Regina's historic buildings and precincts

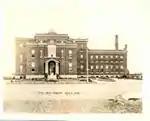
Grey Nuns Hospital circa 1925.

The McCallum Hill Building was constructed in 1913 on the north side of the street from the northeast corner of the park. For many years it was the largest private office building in the city and the tallest building in Saskatchewan at ten storeys high, of course only rivaled in height and conspicuousness within the province by the Hotel Saskatchewan in Regina and Saskatoon’s Bessborough Hotel. Real estate developers E.A. McCallum, E. M. McCallum and Walter H.A. Hill began construction of the McCallum-Hill office building in 1912.